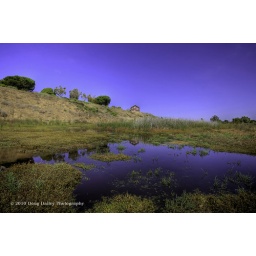
Historic Newland barn and house in Huntington Beach, Ca.